Ontario Heritage Square

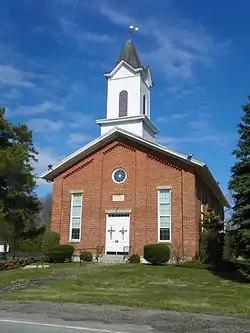
North Ontario Methodist Church

Ontario Heritage Square, officially known as Heritage Square Museum, is a museum in Ontario, New York in Wayne County, New York. It is located at the site of the Brick Church Corners, a historic district listed on the National Register of Historic Places in 1973.